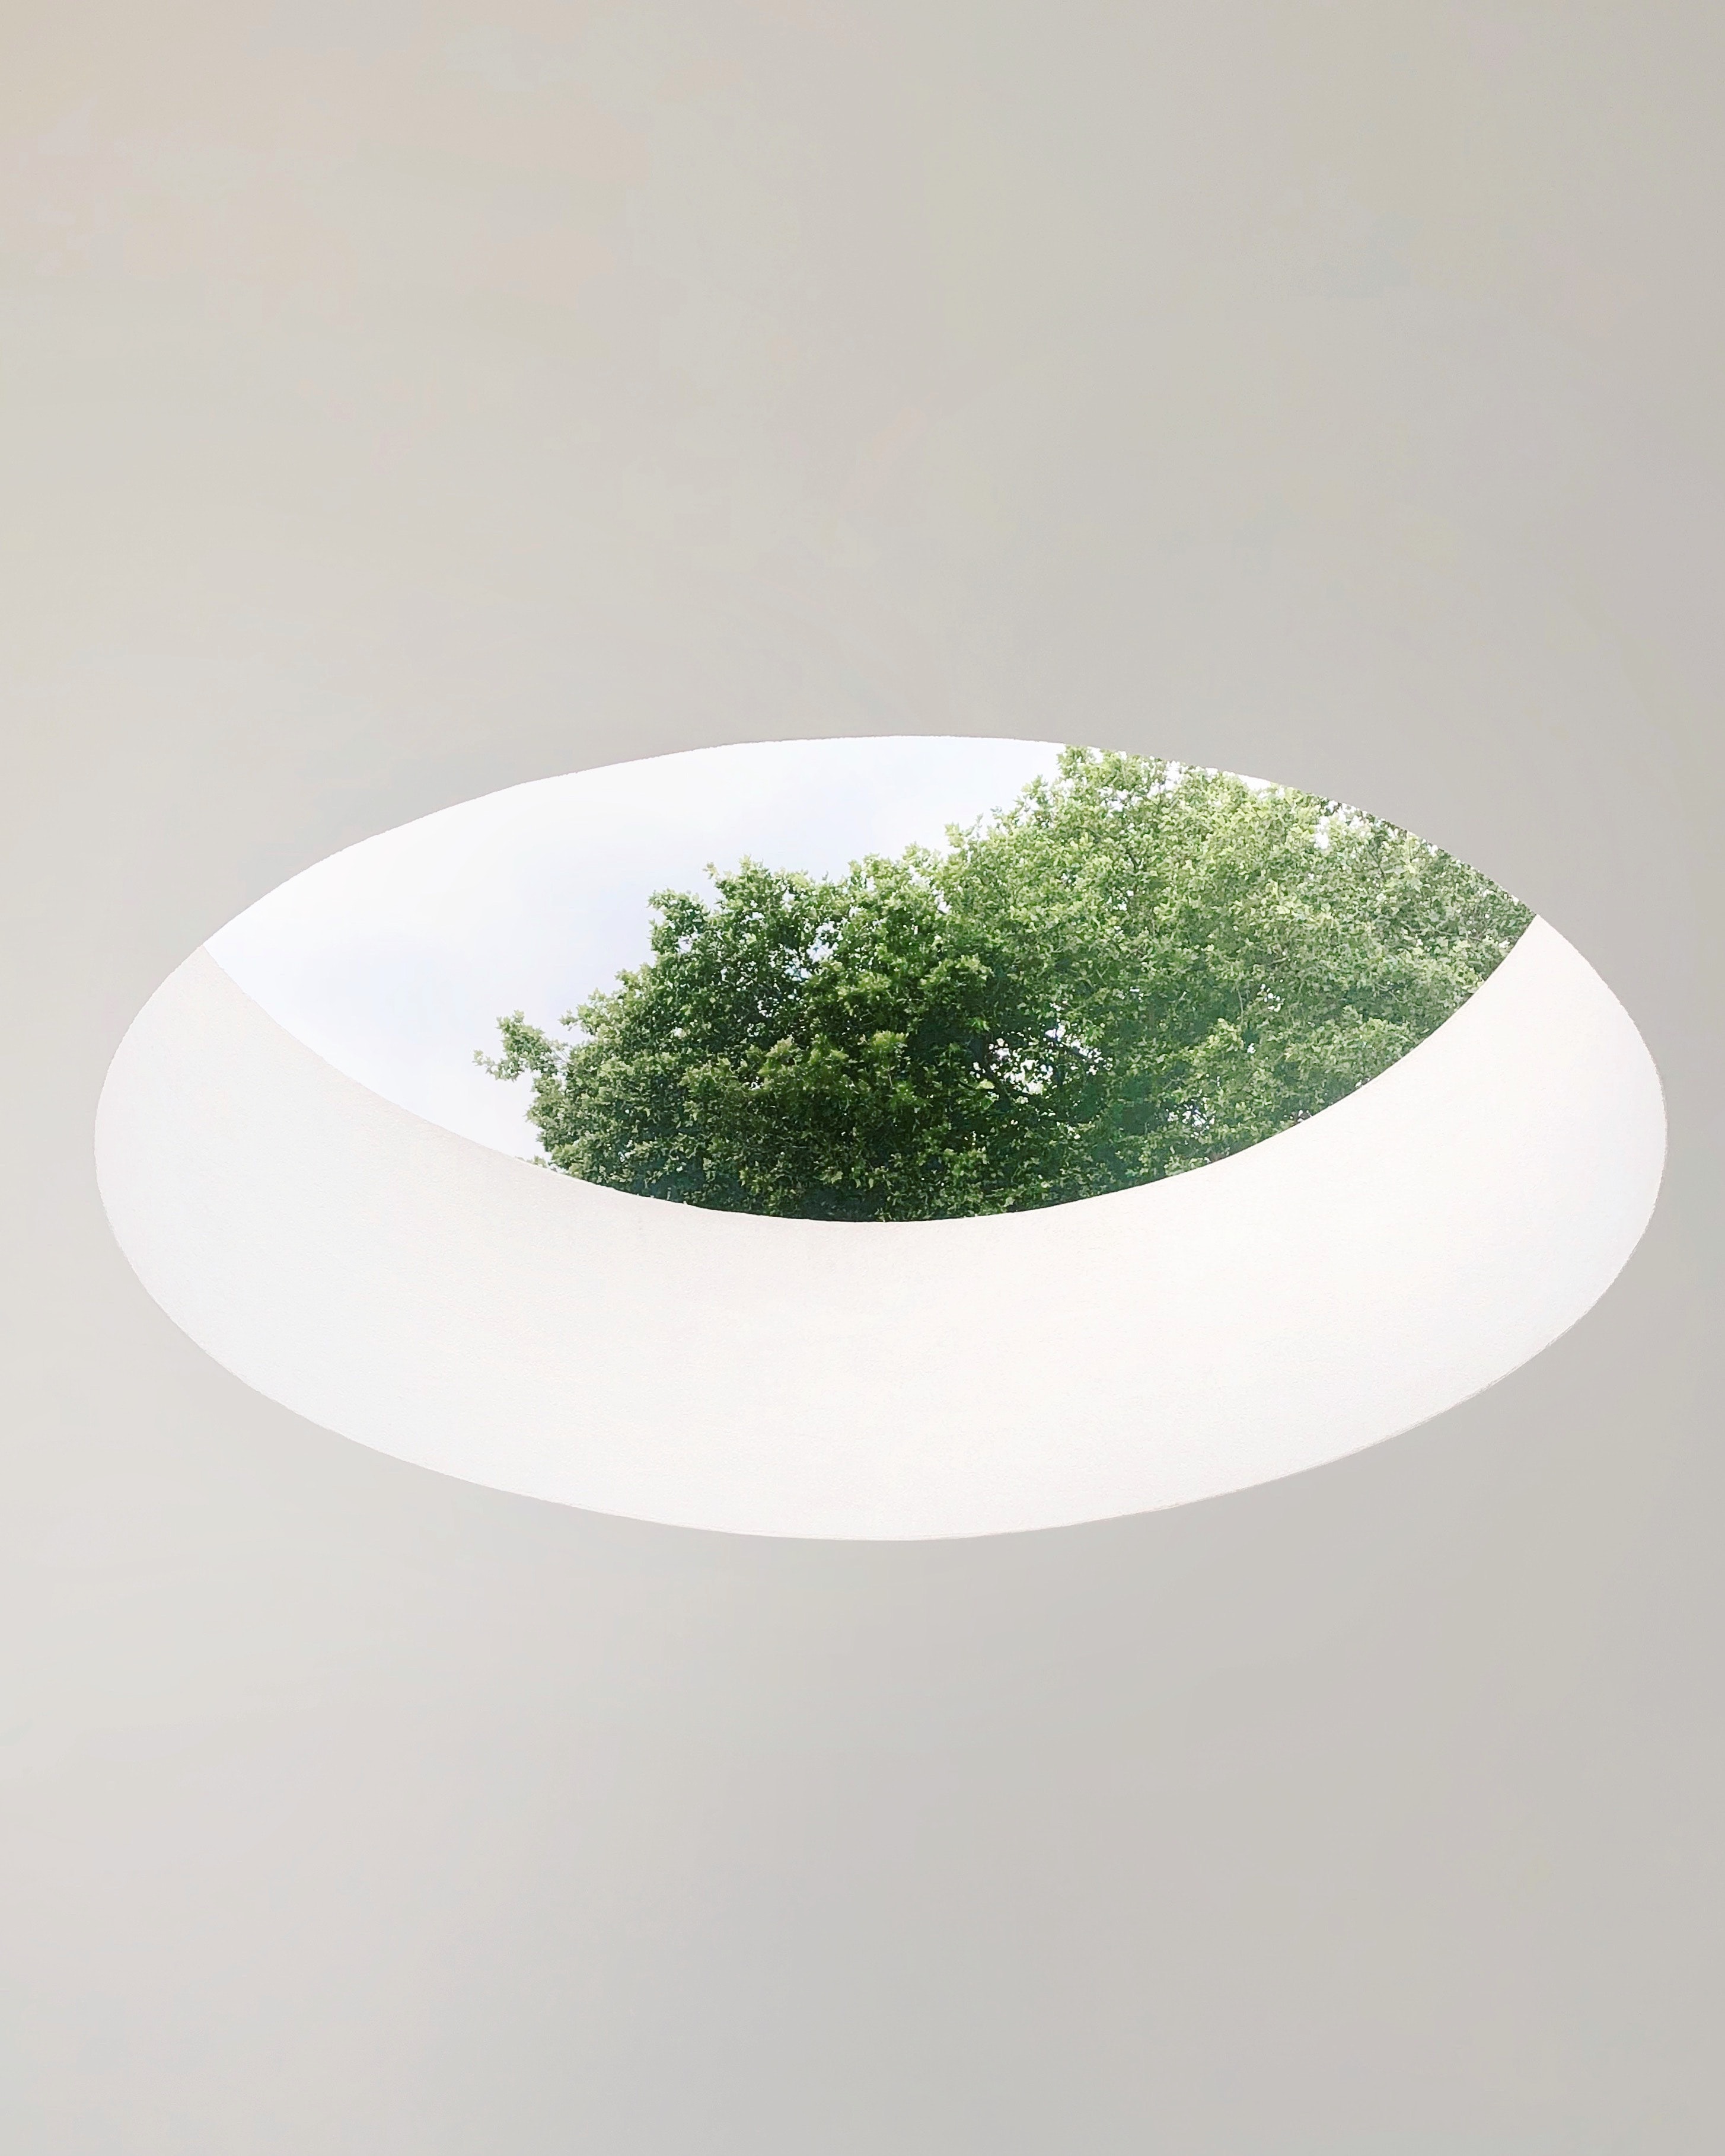
green, flowerpot, plant, table, vegetarian food, herb, oval, plate, rectangle, moss